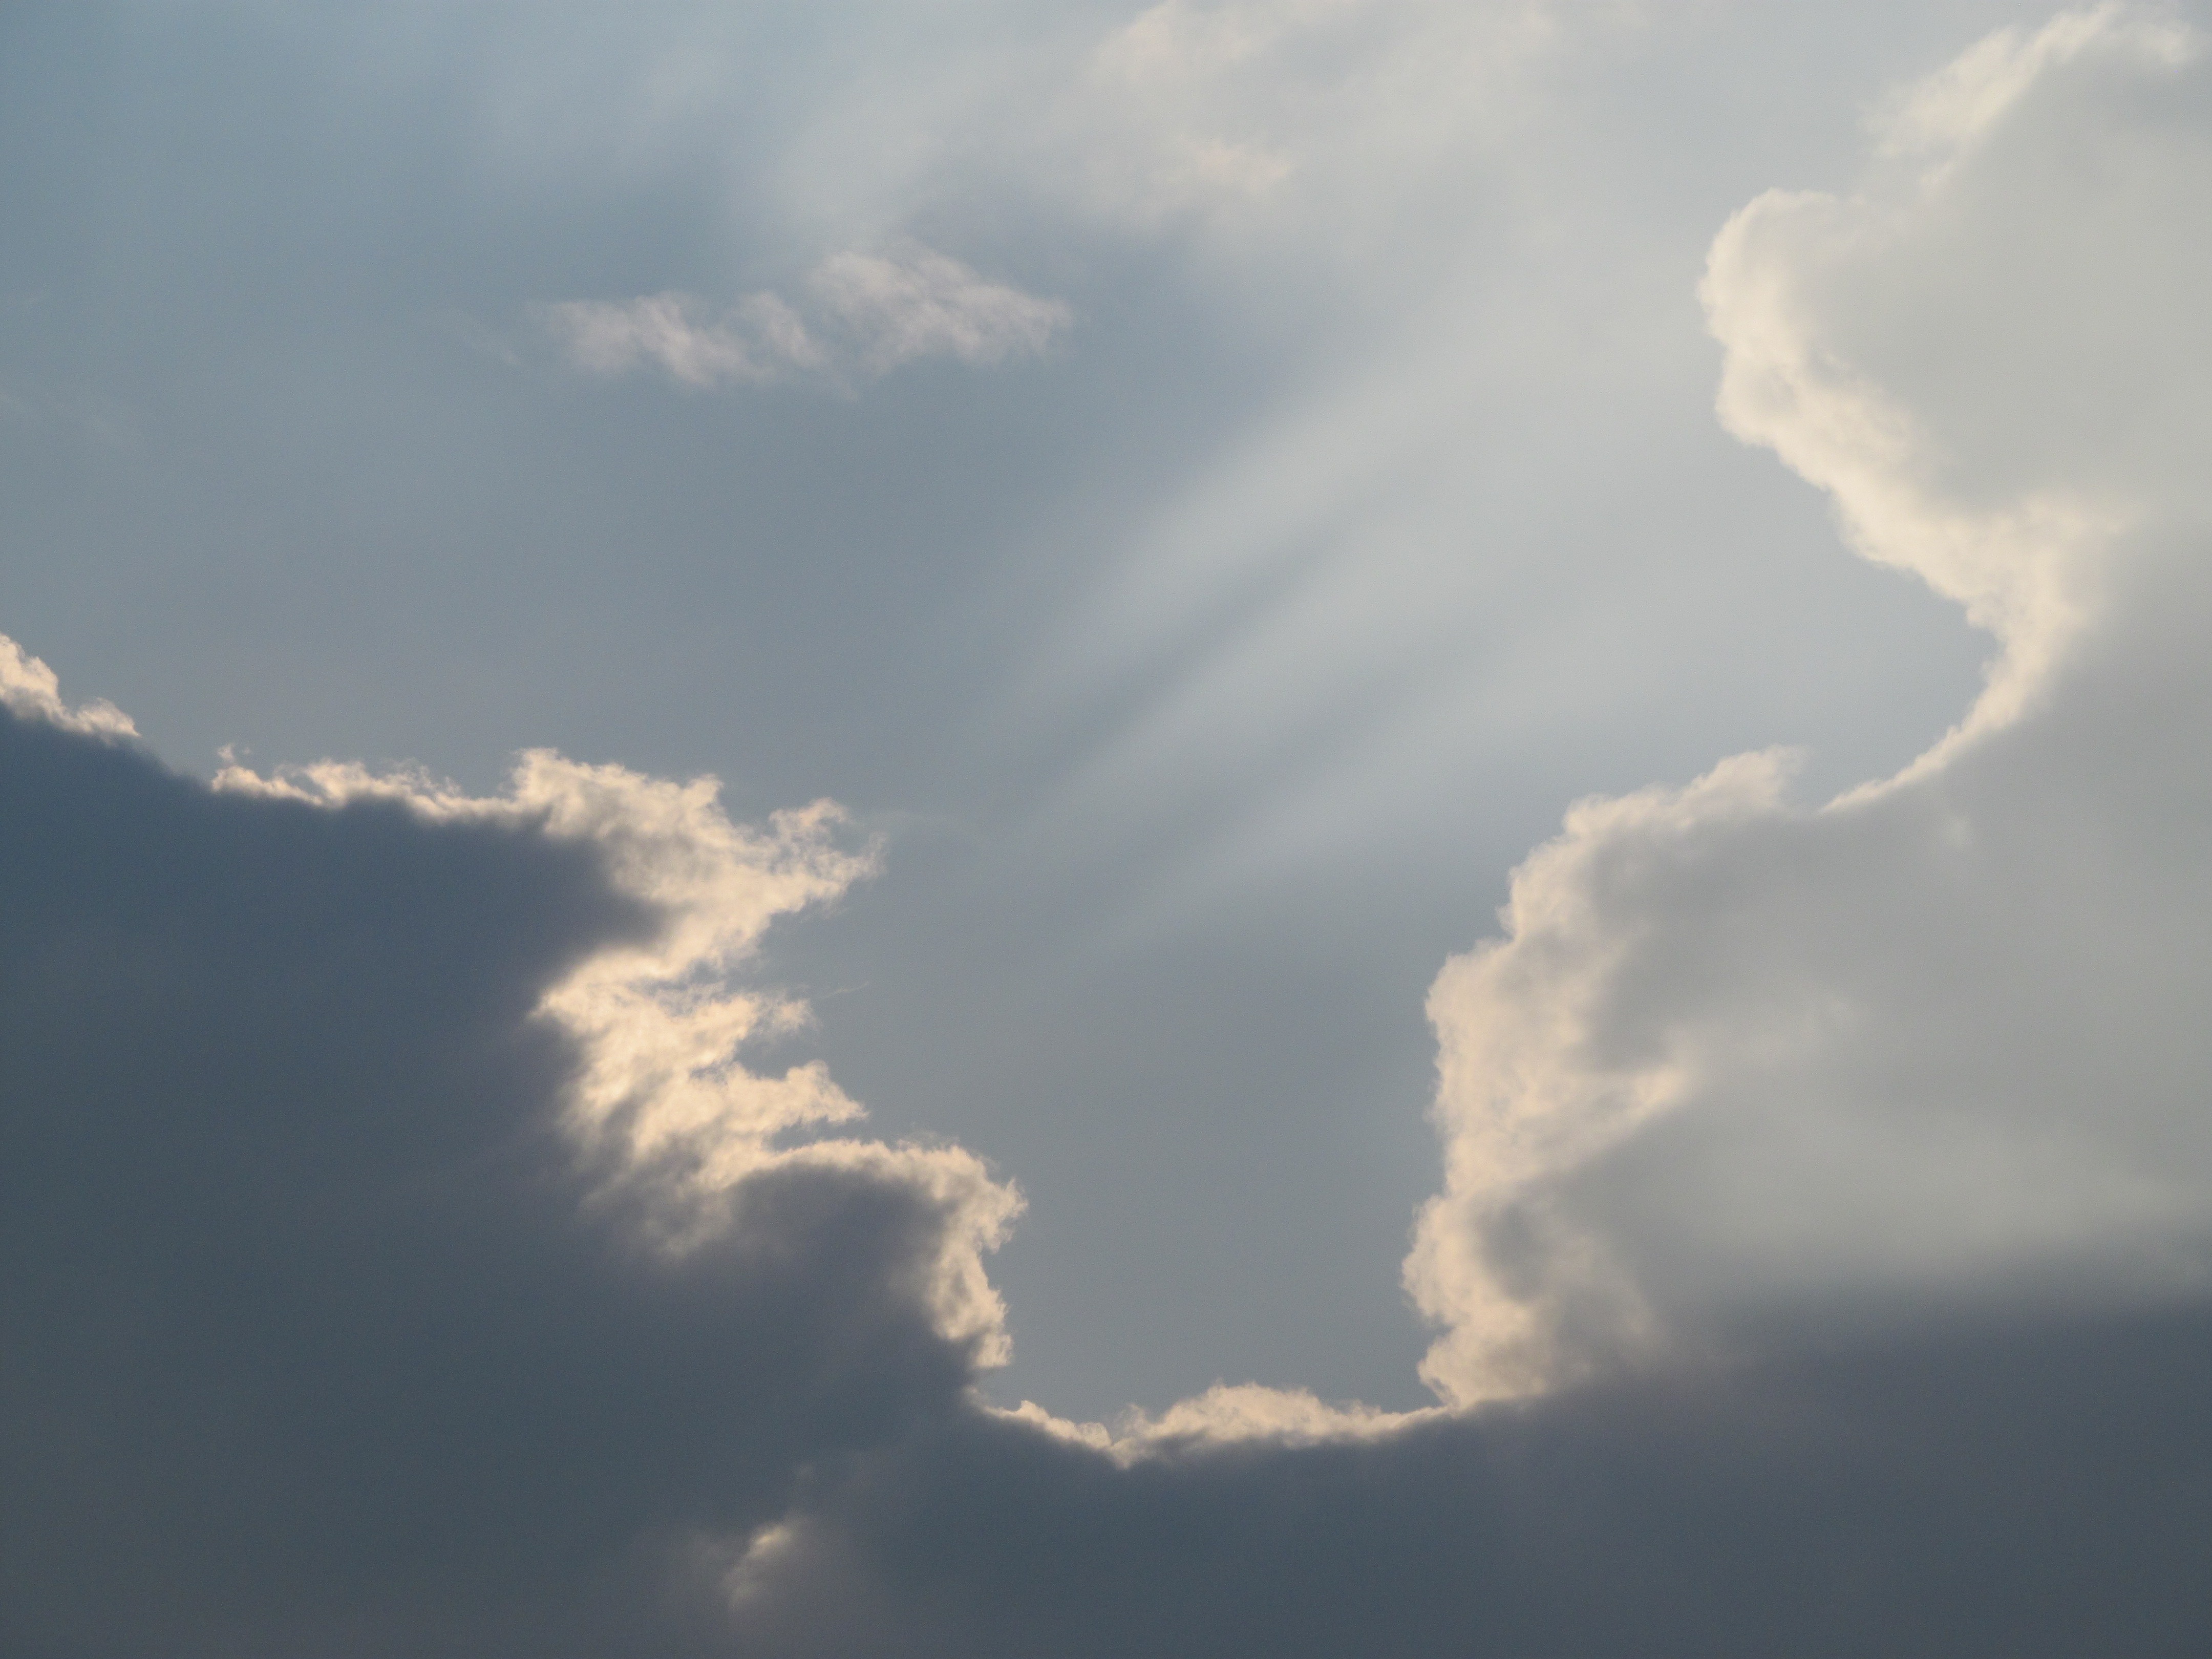
light, cloud, sky, white, sunlight, atmosphere, daytime, cumulus, blue, lichtspiel, clouds, hell, brightness, wolkenspiel, lichtreflex, meteorological phenomenon, atmosphere of earth, penetrate